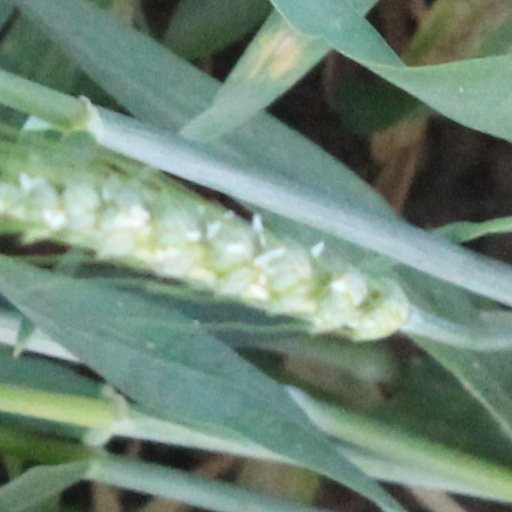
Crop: wheat